State Crown of George I

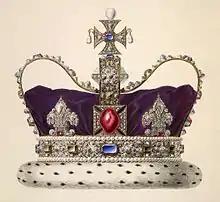
Watercolour of the crown in its original form by Bernard Lens III, 1731

The crown is vibrantly depicted in a watercolour painting by Bernard Lens III, the miniature painter to the court of George II, dated 1731. This date suggests that Lens had made a sketch of the crown before it was entirely reset in 1727 for George II but did not finish it until some time afterwards. The inscription reads: